Middle America (United States)

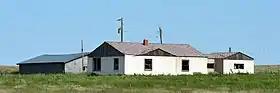
An abandoned American farm, June 2015

Geographically, the label "Middle America" refers to the territory between the East Coast of the United States (particularly the northeast) and the West Coast. The term has been used in some cases to refer to the inland portions of coastal states, especially if they are rural. Alternately, the term is used to describe the central United States.